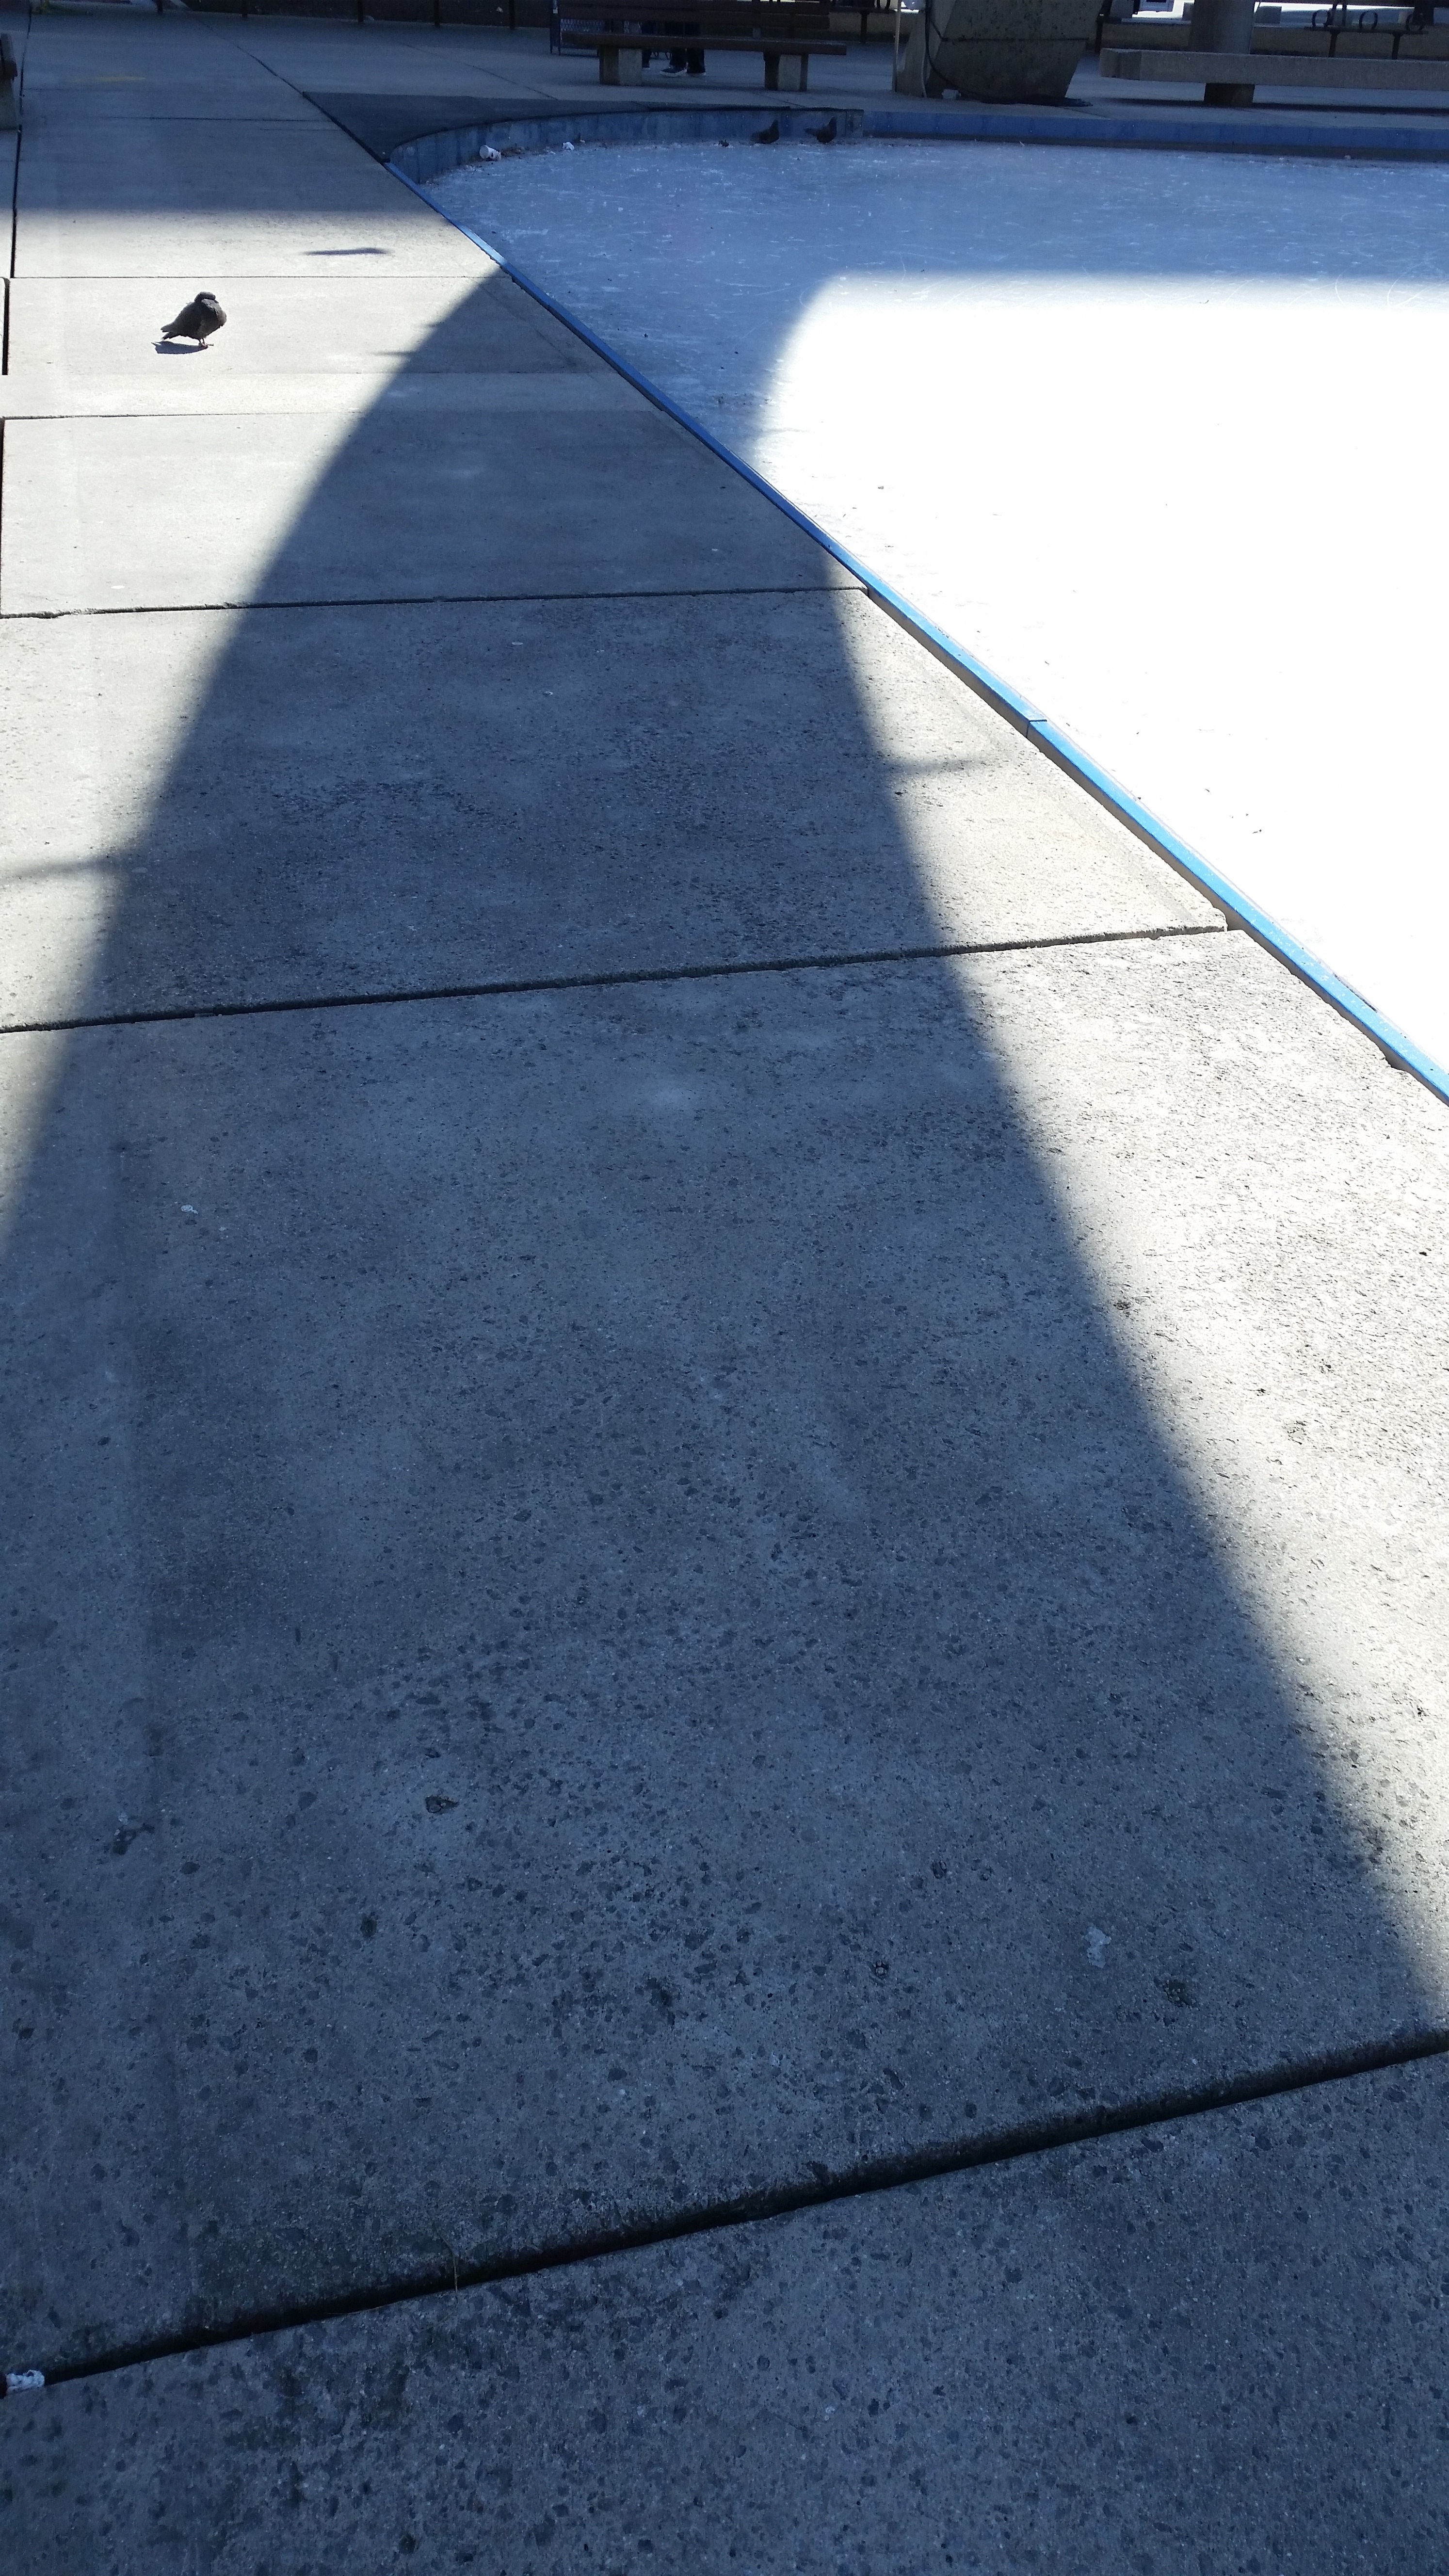
road, sidewalk, floor, roof, asphalt, line, shadow, blue, lane, infrastructure, shape, flooring, pedestrian crossing, road surface